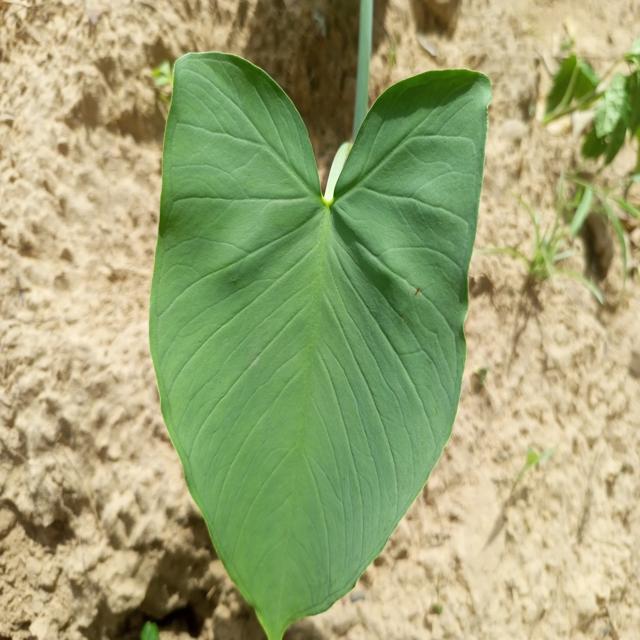
Label: Healthy